Royal Castle, Warsaw

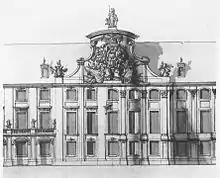
Design of the Eastern wing by G. Chiaveri.

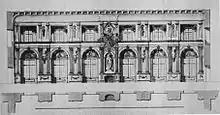
Senate Chamber at the Royal Castle, 1720.

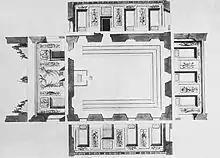
"The New Chamber of Deputies" at the Royal Castle in the end of the 17th century.

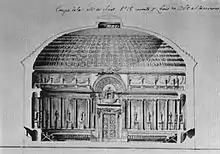
Reconstruction design of the Senate Chamber at the Royal Castle, V. Louis.

In 1657, the reconstruction of the castle started, under the Italian architect Izydor Affait's guidance. Because of the lack of money, the following Polish king, Michael I Korybut did not decide on radical rebuilding, just limiting himself to rebuilding destroyed buildings. Because of the bad conditions of the residence, he had to move to Ujazdów Castle in 1669. Until 1696, when the next Polish king, John III Sobieski, died, no serious works were done. They only limited work to current inspections of the building's condition. Sessions of Parliament continued to be held in the castle, as well as various State occasions, such as when the Hohenzollern dukes of Prussia paid homage to the kings of Poland and occasions when the king received the ambassadors of foreign countries.